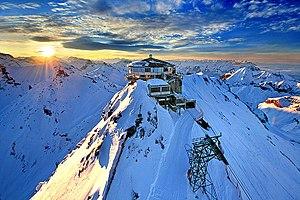
Un restaurant tournant est un restaurant dont les tables et les chaises recevant les clients sont installées sur un plancher tournant.